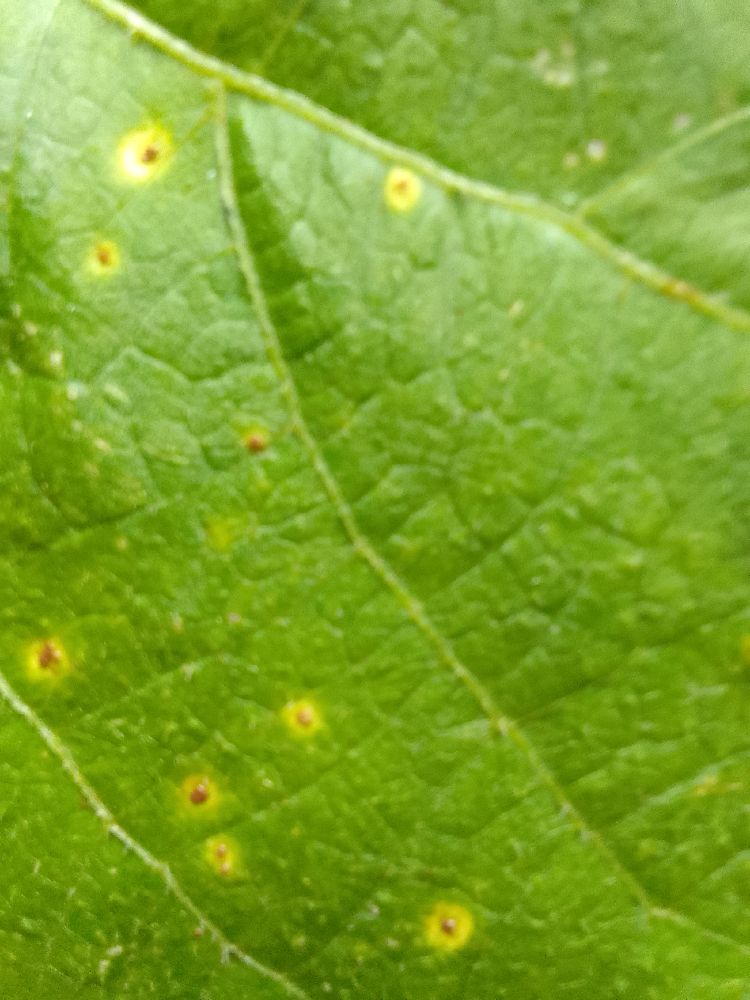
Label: rust